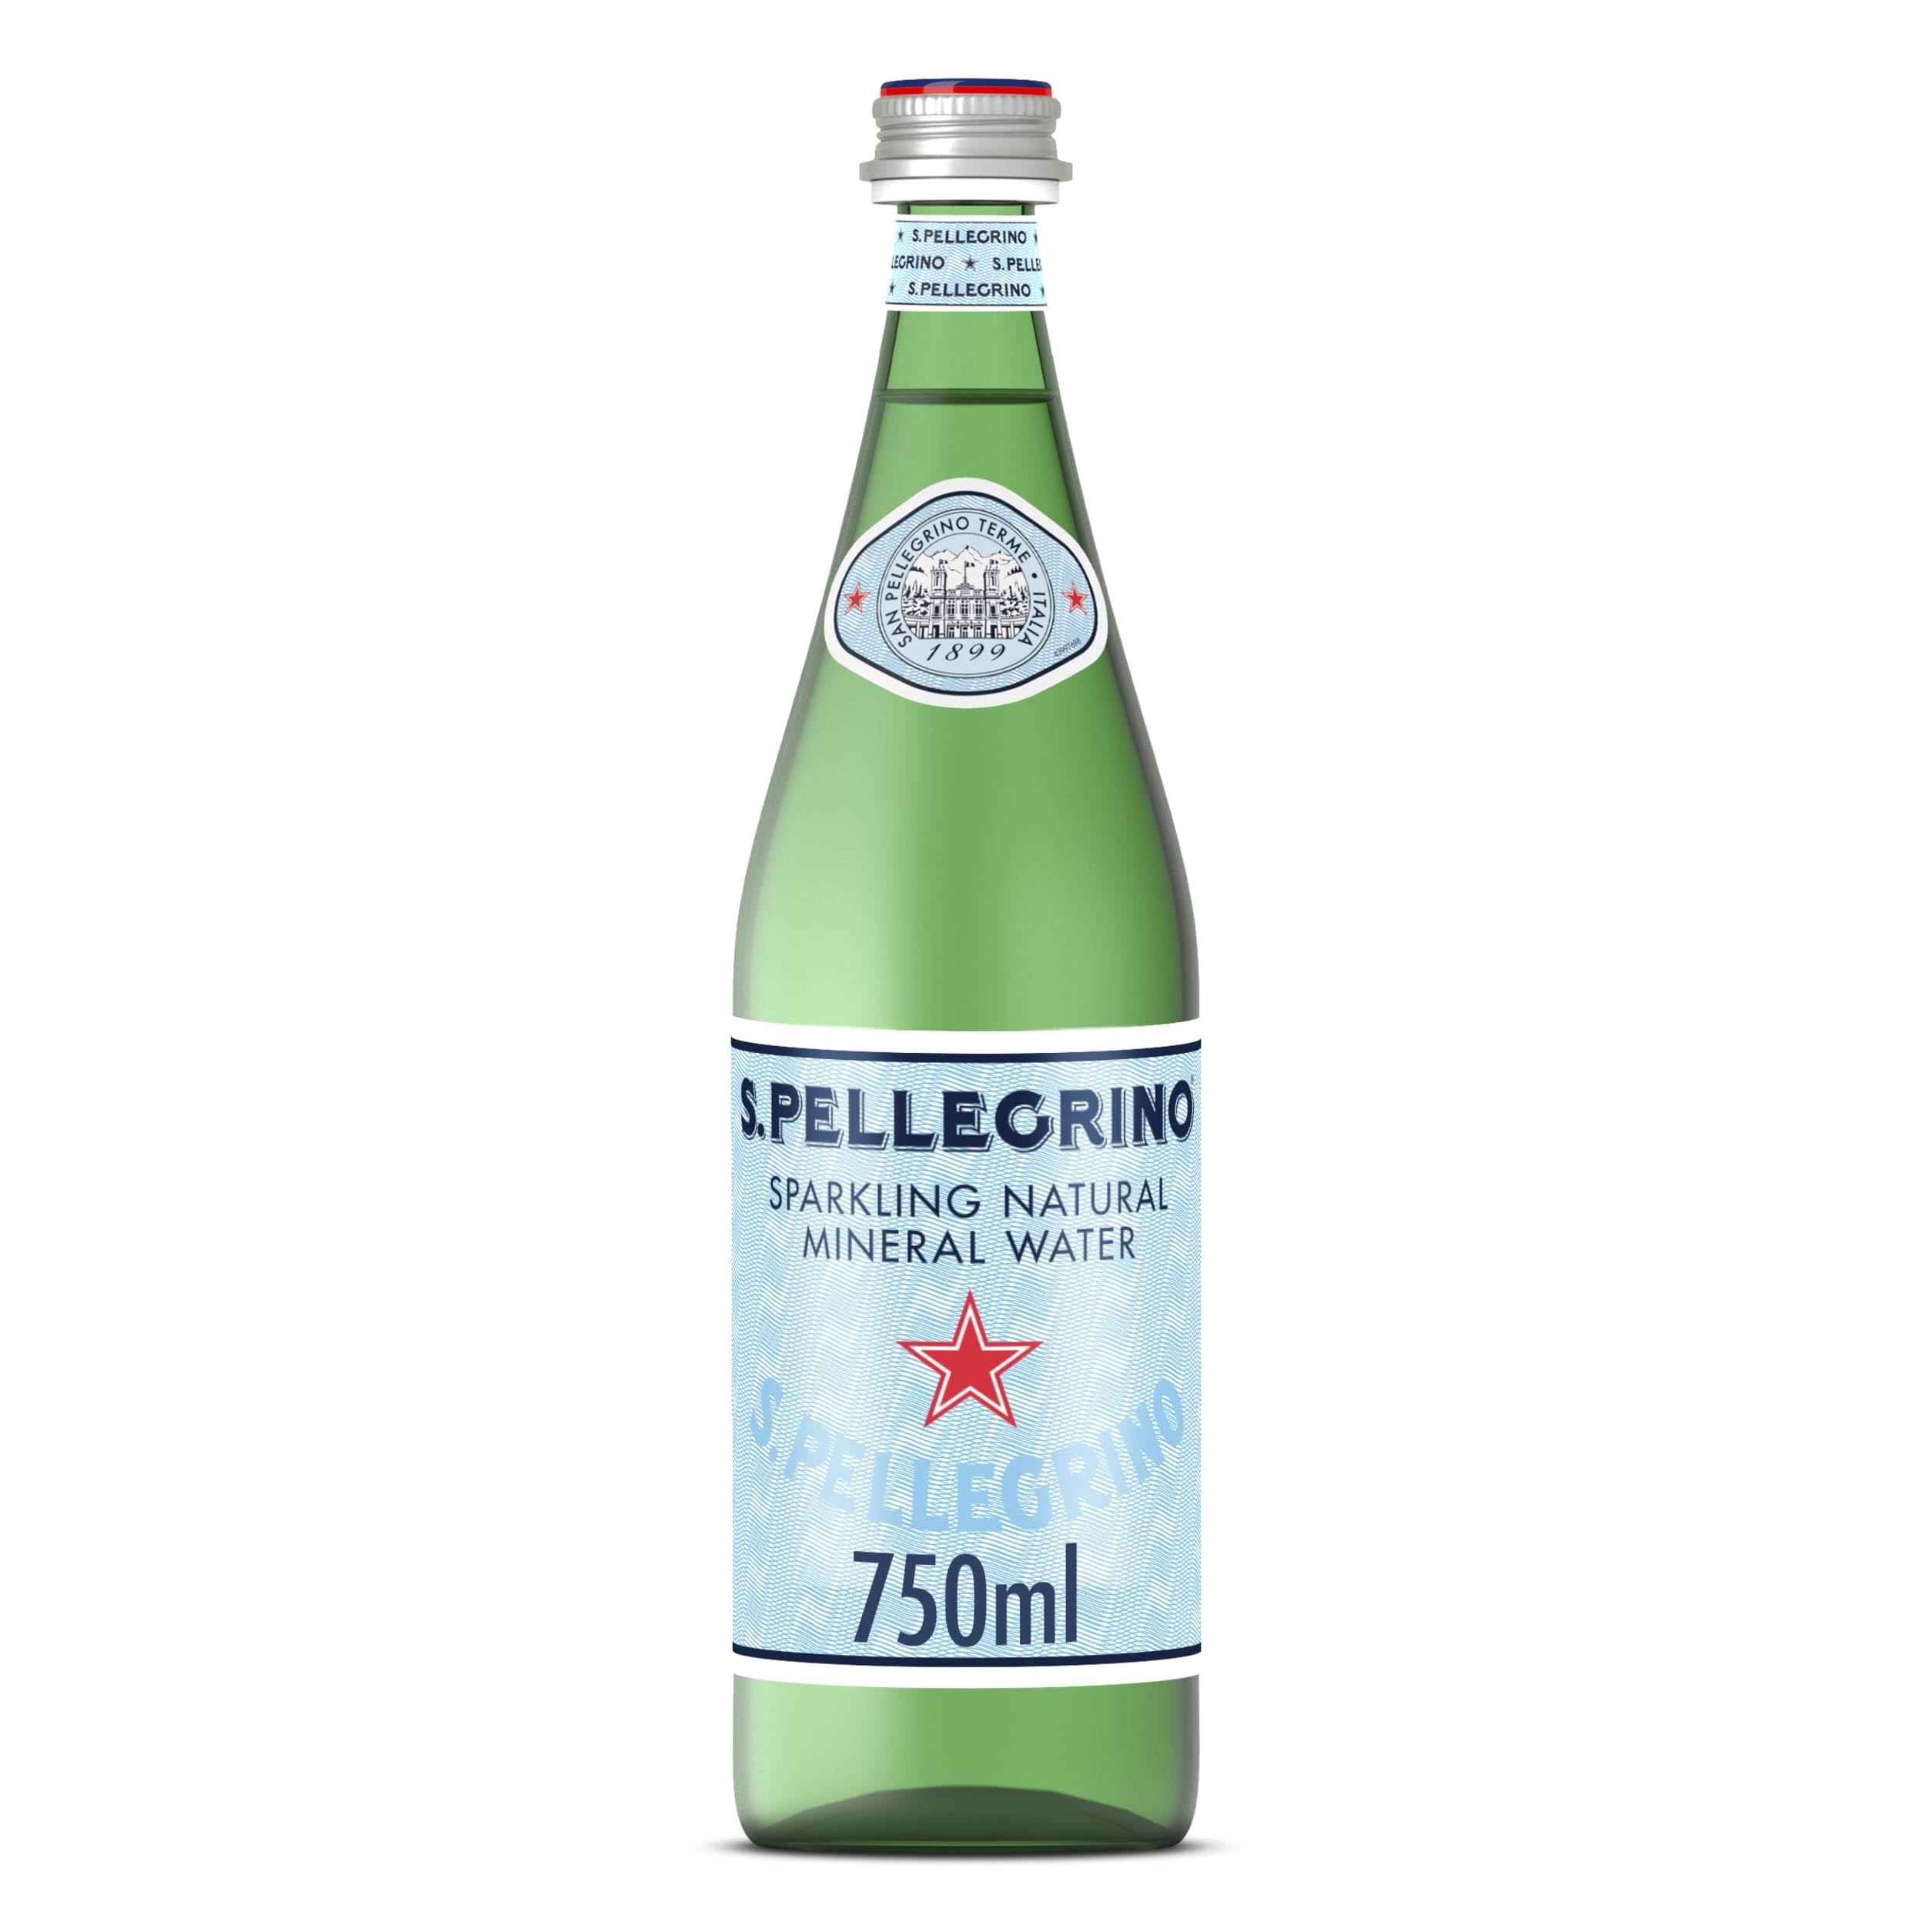
Item Name: S.Pellegrino Sparkling Natural Mineral Water, 25.3 Fl Oz Glass Bottle
Bullet Point 1: One 25.3 fl oz glass bottle of Sparkling Natural Mineral Water SNAP and EBT Eligible item
Bullet Point 2: This bottled sparkling water offers unmistakable taste and gentle bubbles
Bullet Point 3: sparkling mineral water is low in sodium and contains zero calories with no artificial colors, flavors or sweeteners
Bullet Point 4: Perfect for any of life’s delicious moments, this unflavored sparkling water complements the flavors of your favorite foods and is perfect for a night out on the town
Bullet Point 5: This sparkling water glass bottle is ideal for enjoying with meals shared by friends
Bullet Point 6: Enhance your moments with Sparkling Natural Mineral Water
Value: 25.3
Unit: Fl Oz

Price: 2.54